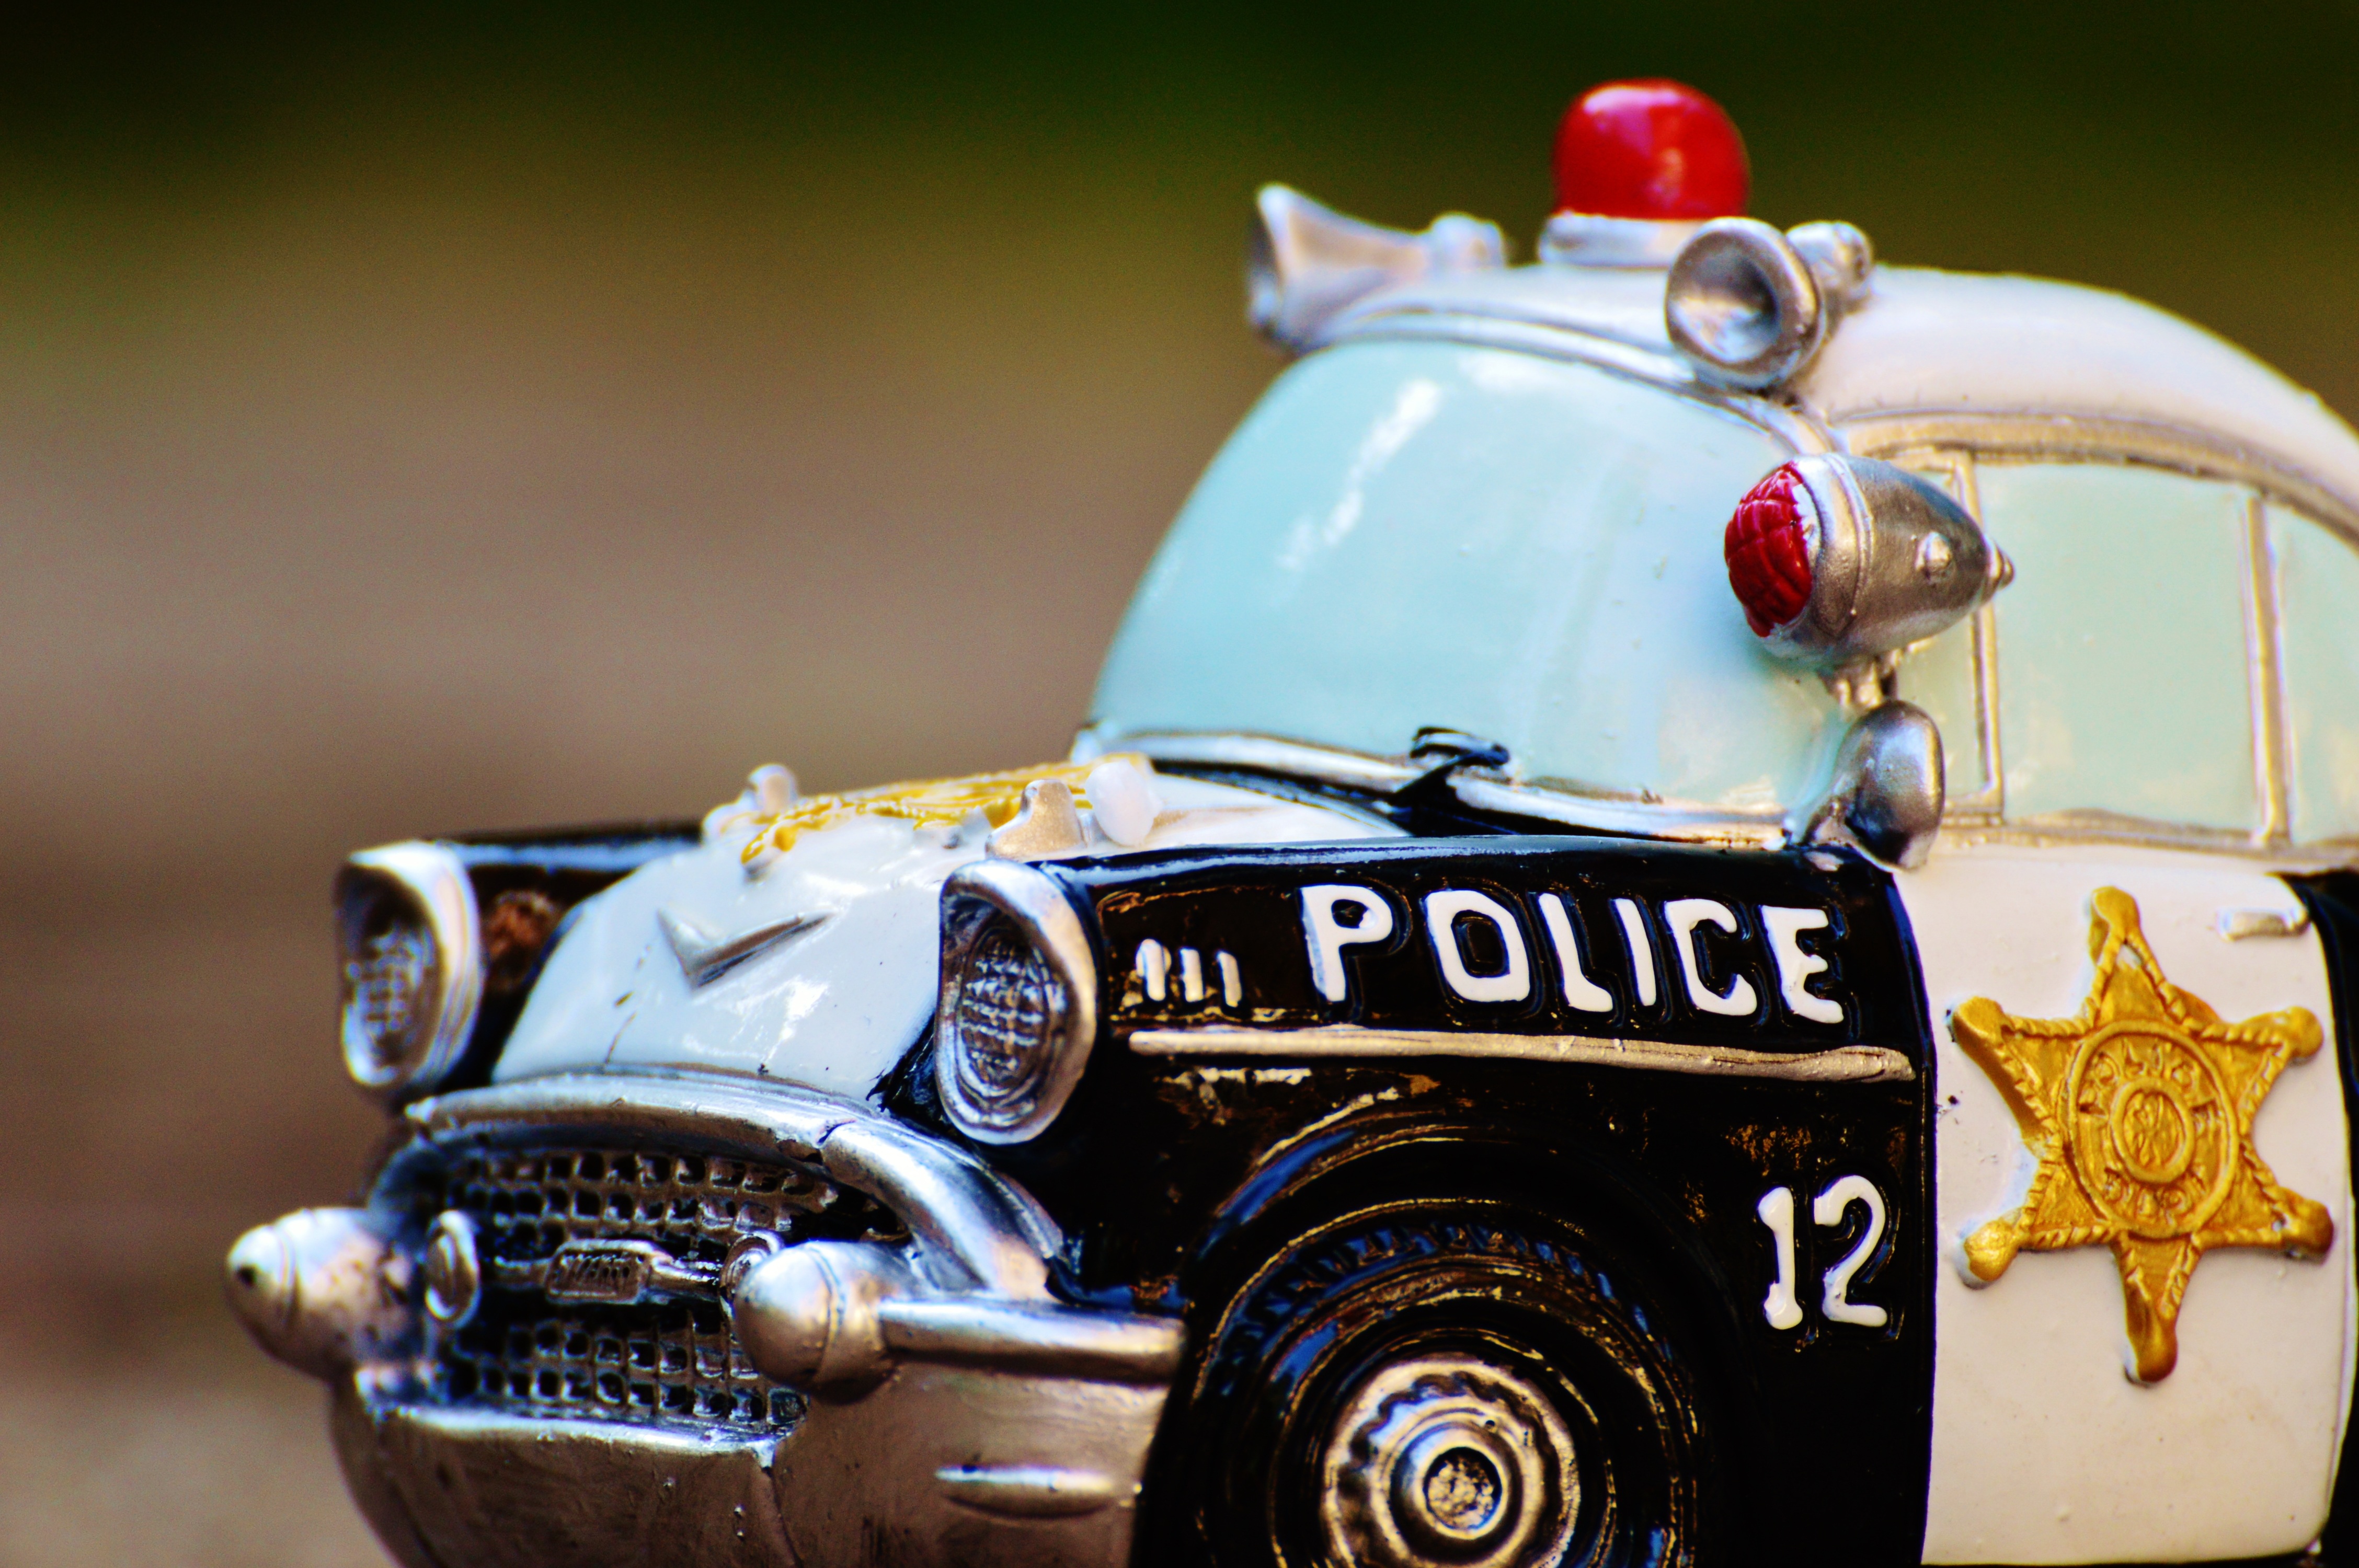
road, car, retro, vehicle, auto, motor vehicle, vintage car, miniature, funny, police, classic, emergency, model car, police car, patrol car, land vehicle, touring car, automobile make